Oshikango

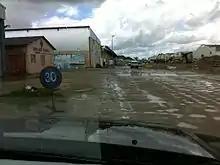
Street in Oshikango

In mid-2005, the second stage of the new Northern Railway between Oshikango and Oshivelo began construction. By mid-2006, it had reached Ondangwa. A train service known as the "Omugulugwombashe Star" traveled weekly on this track until the locomotives broke down after a few rounds of service. In 2008, a short extension across the border was proposed to bypass the congested border post. The next station to the south is Ohangwena.